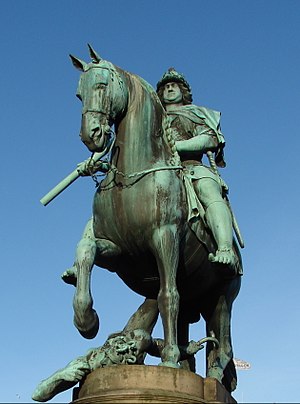
Einar Utzon-Frank / Arbejder i udvalg
Den rekonstruerede rytterstatue af Christian 5..
Aksel Einar Utzon-Frank var en dansk billedhugger og professor.